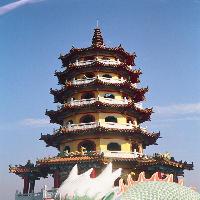
Weather: sun or clear